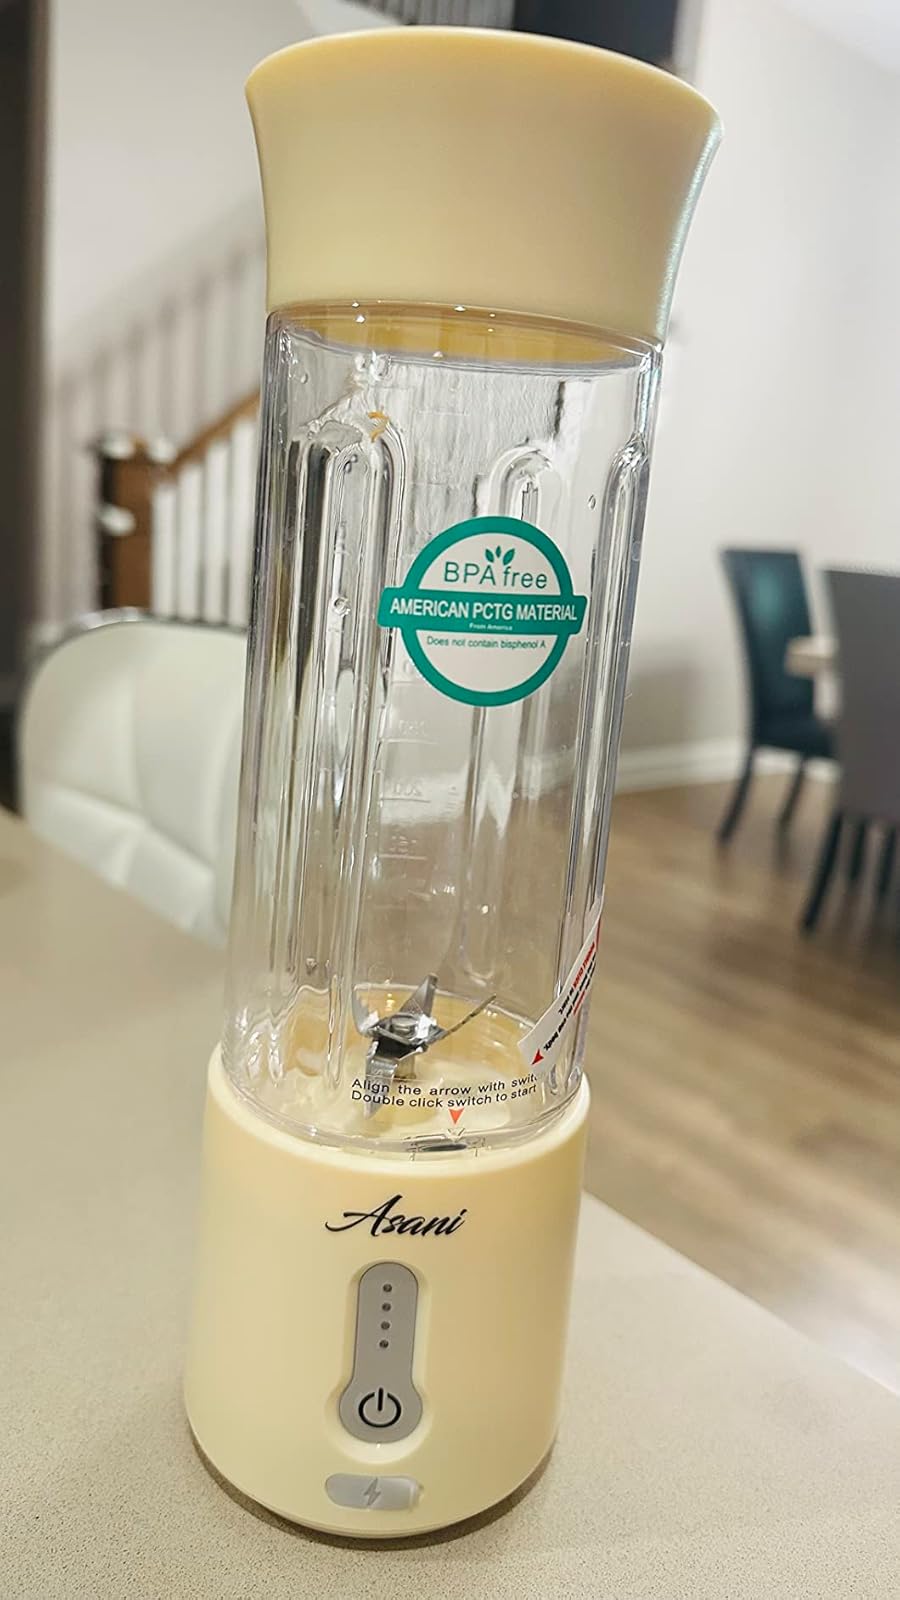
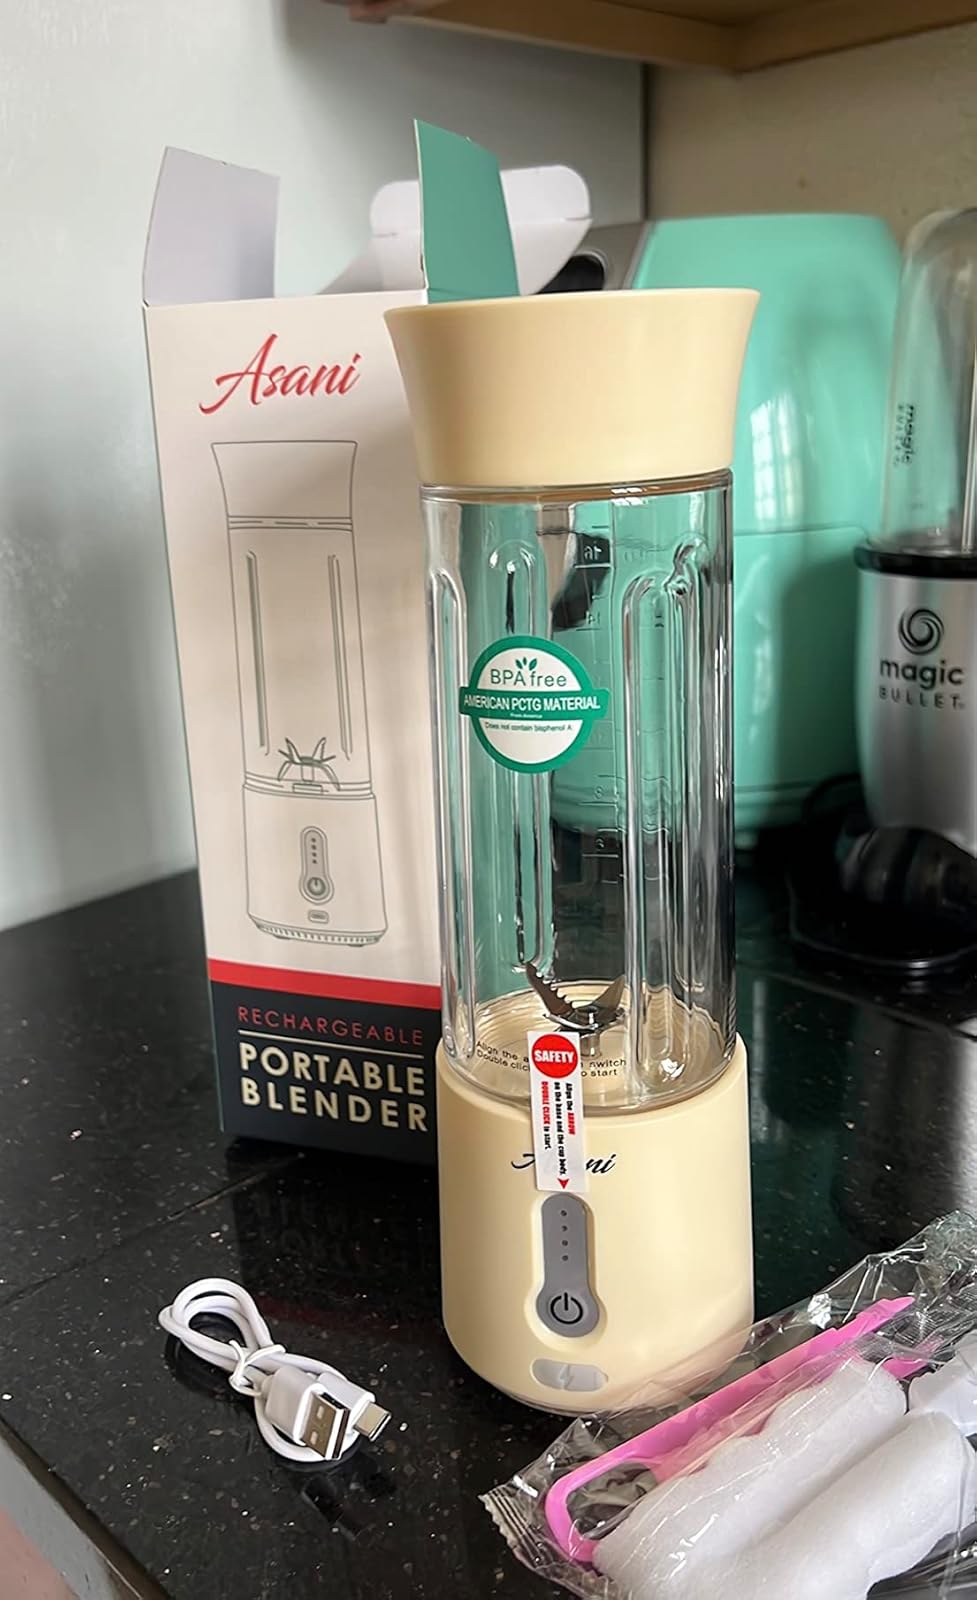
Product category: items_blender
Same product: yes